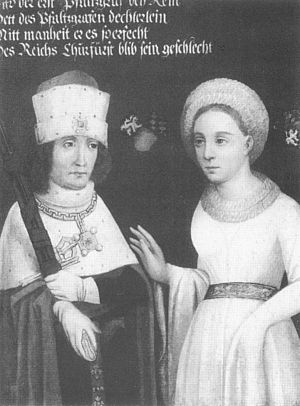
Otto 2. Wittelsbach, hertug af Bayern
Otto 2. med sin gemalinde Agnes
Otto 2. Wittelsbach, hertug af Bayern, kendt som Otto den Oplyste, var hertug af Bayern fra 1235 til sin død. Desuden var han Pfalzgreve ved Rhinen fra 1214.